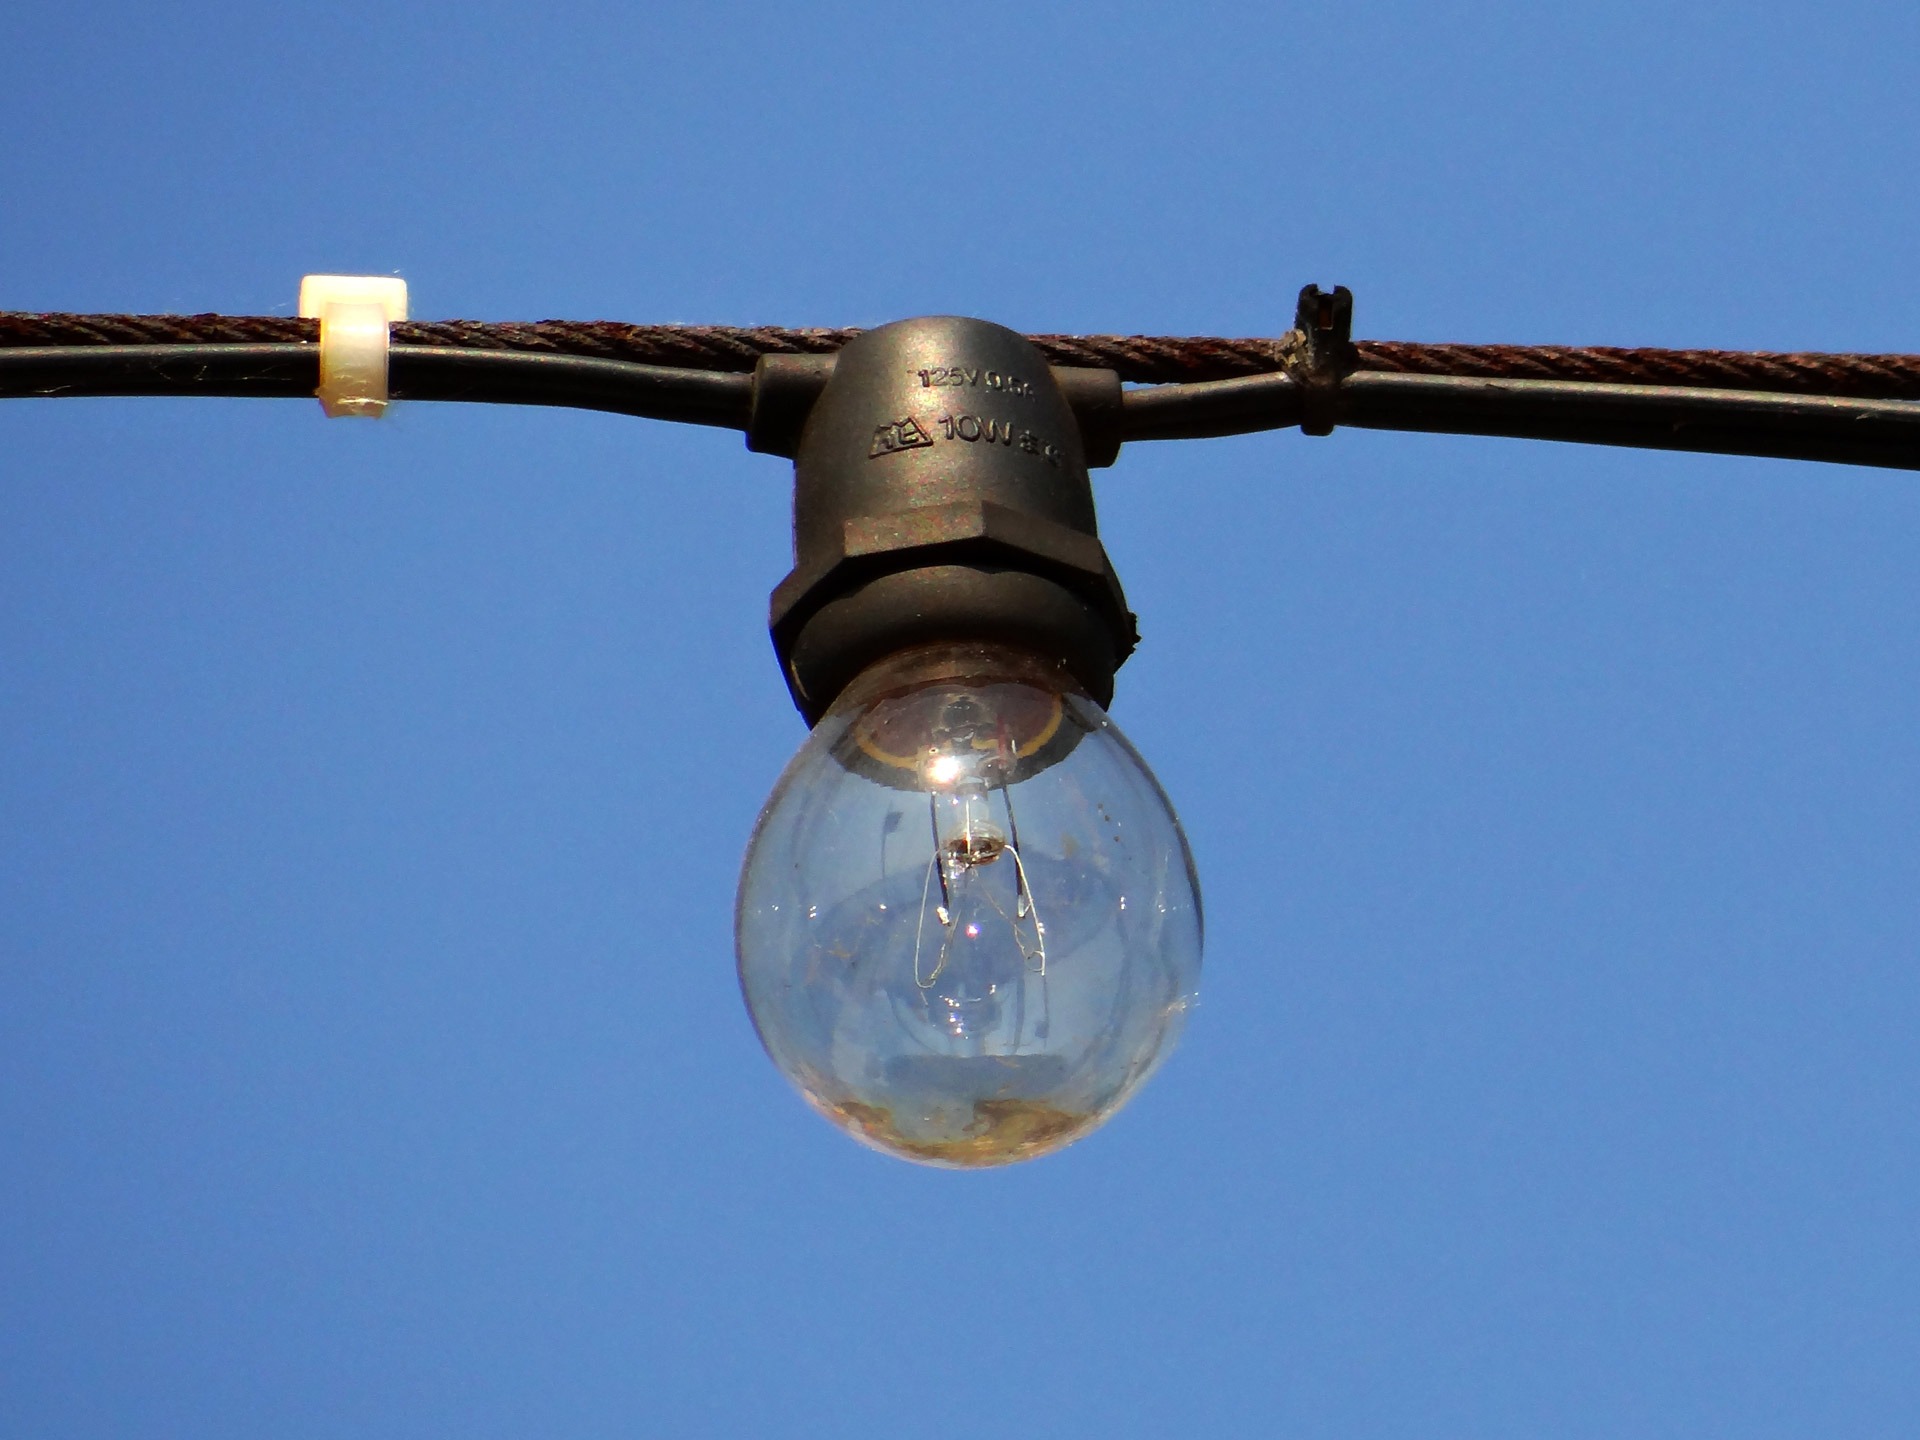
light, daytime, bulb, street light, lamp, hanging, electricity, light bulb, lighting, filament, outdoors, light fixture, suspended, electric, incandescent, ceiling fan